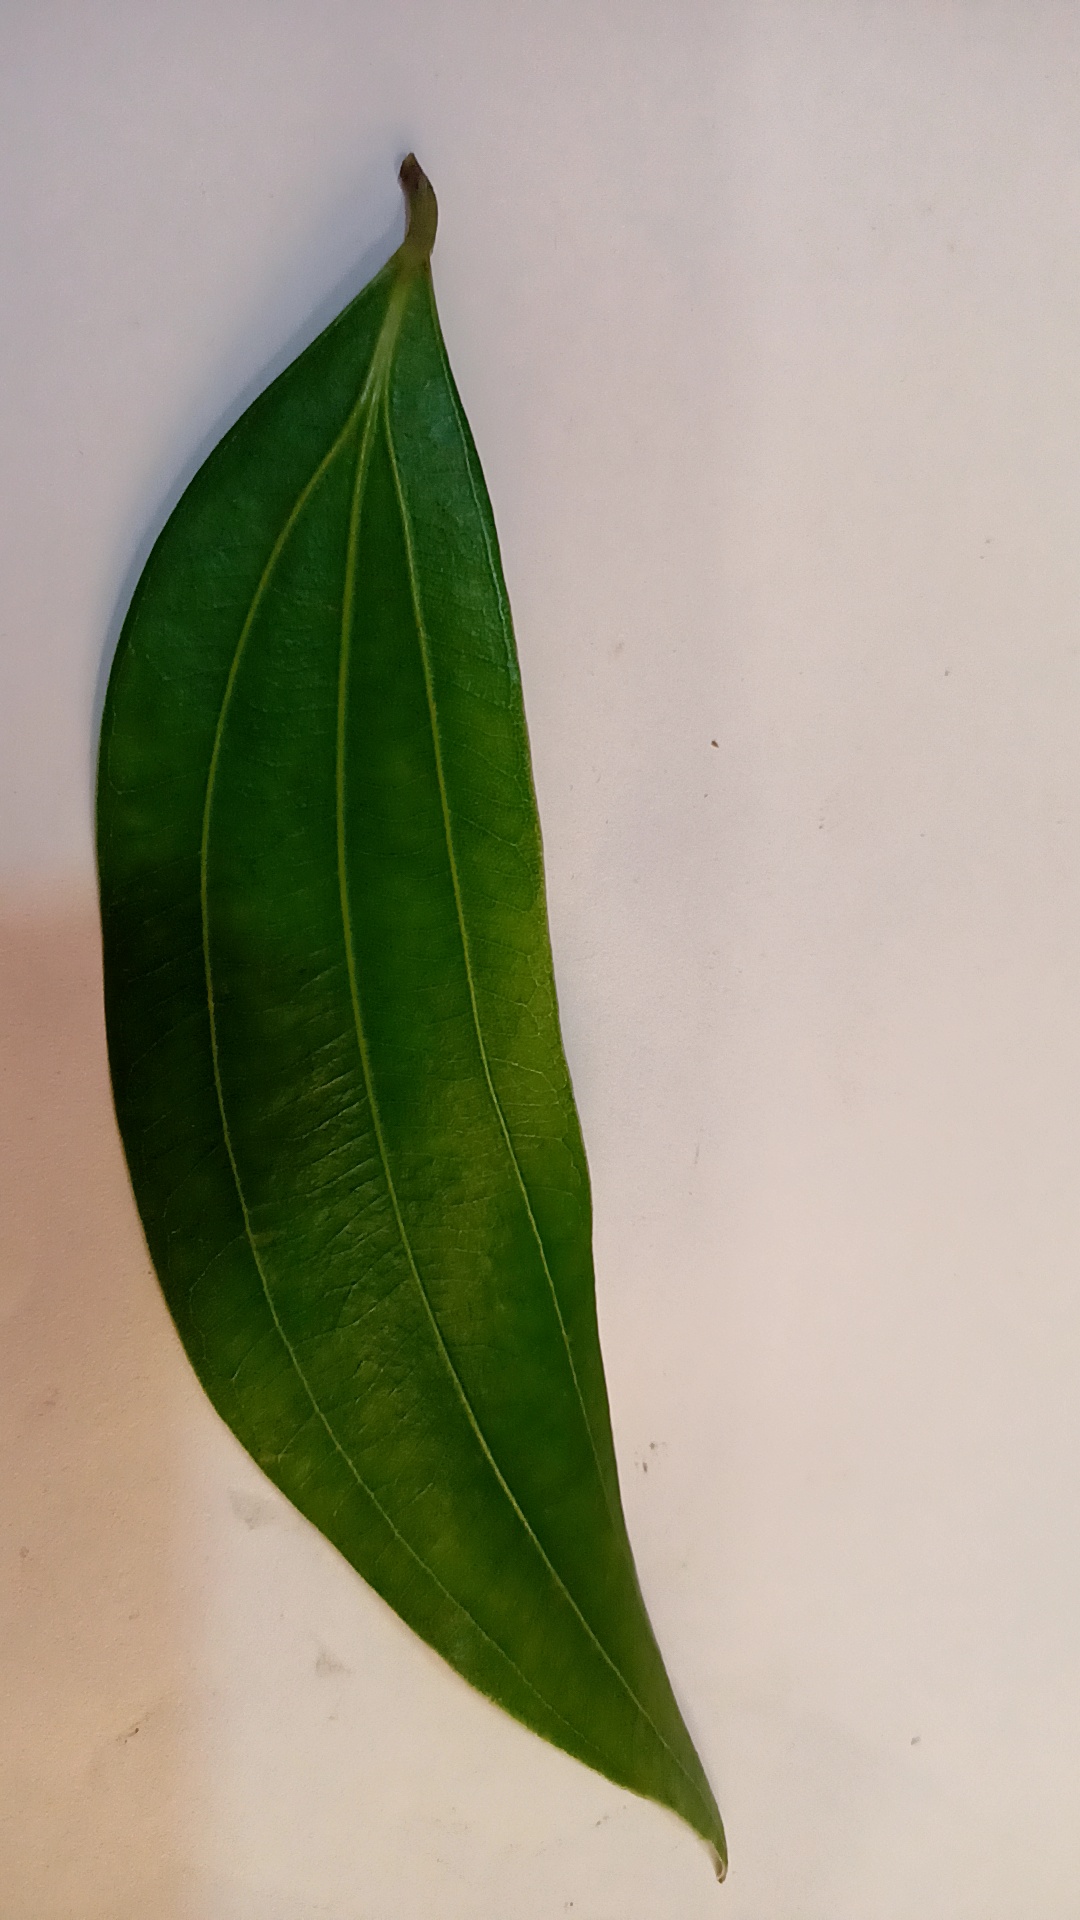
Label: Healthy